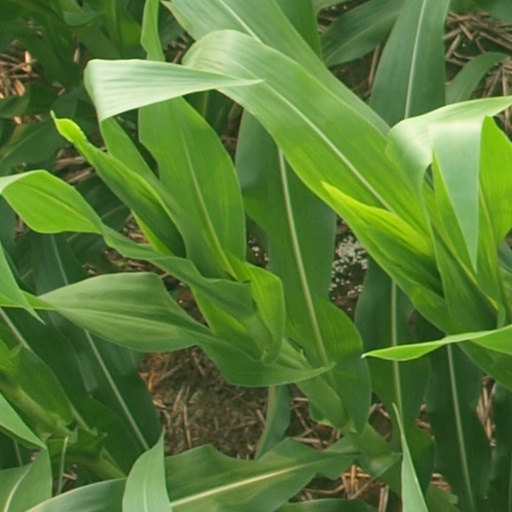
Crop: maize; corn